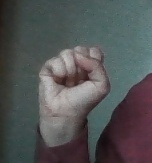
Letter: saad